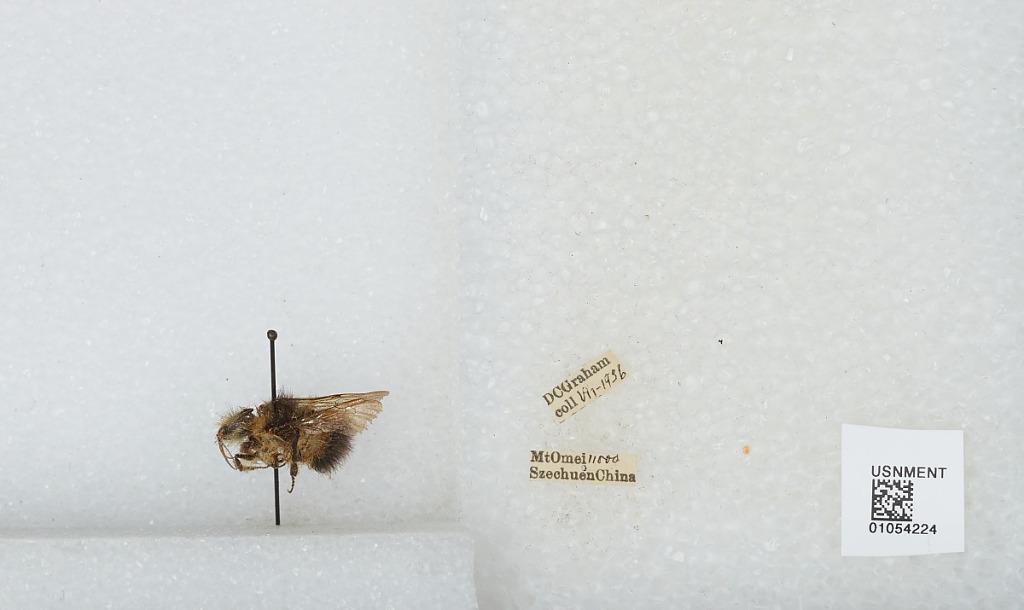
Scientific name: Bombus sp.
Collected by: D. Graham
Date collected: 1936-7-
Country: China
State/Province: Sichuan
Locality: Mount Emei